John Okada

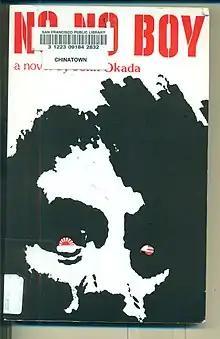
Front cover of the University of Washington Press 1976 edition of "No-No Boy" with Bob Onodera's design

The Asian-American ethnic-theme dorm at Stanford University is named Okada in John Okada's honor.